Raj Rangasala

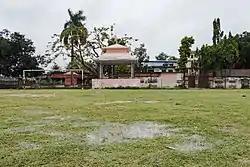

Raj Rangasala is a multi-purpose stadium in Rajbiraj, Saptari, Nepal. The stadium is located in the central part of the city and has a seating capacity of 7,000. The stadium was built in 1979 in 2 bigha 7 katha and 4 dhur. It is the biggest stadium in Saptari district. The rangasala is named after Rajbiraj city.